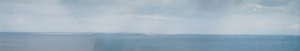
Les îles Habomai, Habomai guntō ou Habomai shotō sont un groupe d'îles situées à l'extrême sud des îles Kouriles. Elles sont actuellement sous administration russe, mais elles sont réclamées par le Japon avec les îles Itouroup, Kounachir et Chikotan.